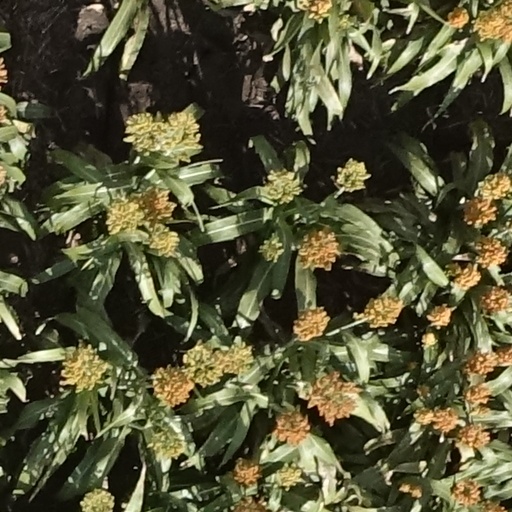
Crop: sorghum